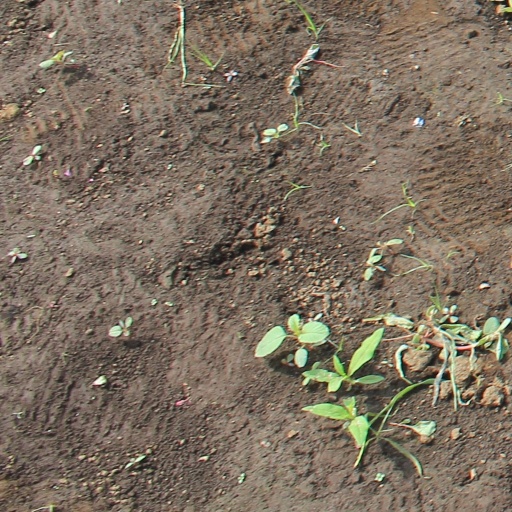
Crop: soybean